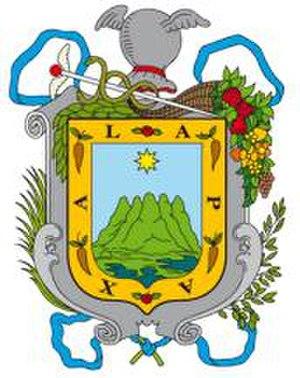
Xalapa, officiellement Xalapa-Enríquez, est une municipalité et la capitale de l'État de Veracruz au Mexique.